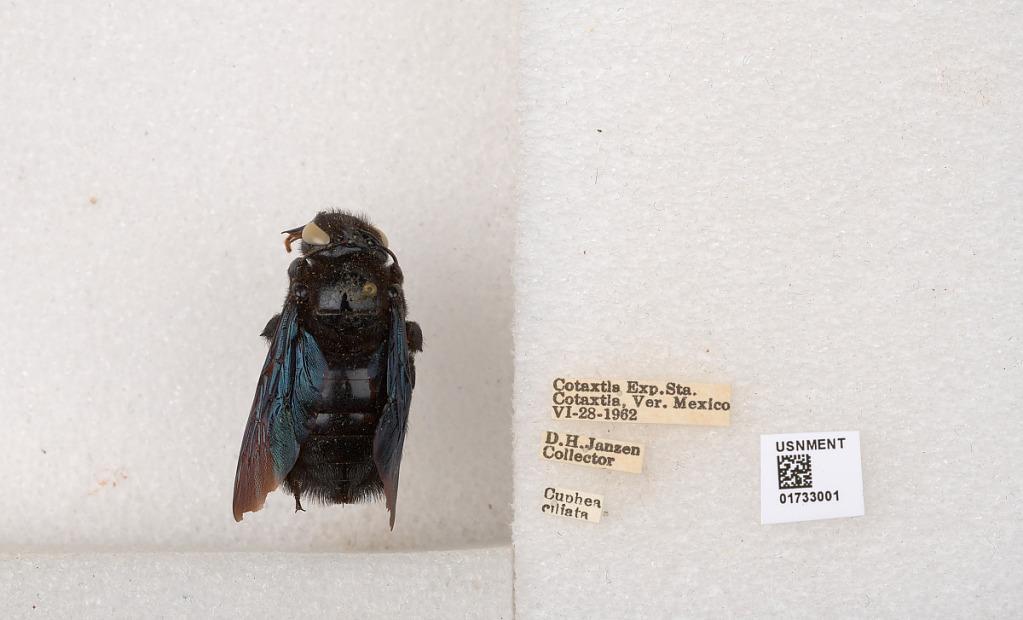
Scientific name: Xylocopa (Megaxylocopa) fimbriata Fabricius
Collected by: D. Janzen
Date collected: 1962-6-28
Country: Mexico
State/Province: Veracruz
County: Cotaxtla
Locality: Cotaxtla Exp. Sta.